László Sólyom

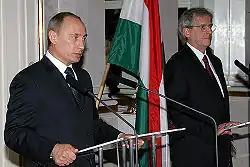
Sólyom with Russian president Vladimir Putin in Budapest, 28 February 2006

In March 2006 he refused to shake hands with János Fekete, former vice president of the Hungarian National Bank before the end of Communism in Hungary. The incident happened while presenting an award to Fekete that the Gyurcsány cabinet forced through, despite strong objections to that nomination due to Fekete's past as a hardline communist.